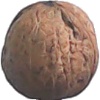
Label: Walnut 1